Your Hit Parade

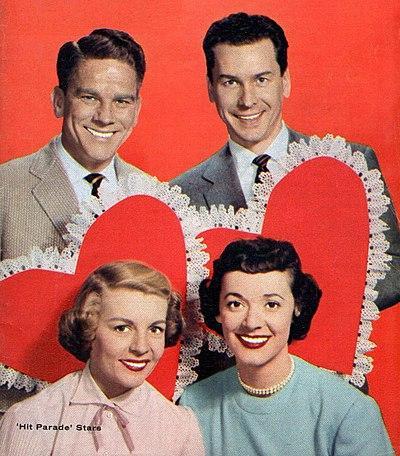
"Your Hit Parade"'s TV vocalists (top, l. to r.): Snooky Lanson, Russell Arms and (bottom, l. to r.) Dorothy Collins, Gisèle MacKenzie.

During the 1950–1951 season, Bob Fosse appeared as a guest dancer on several episodes, with partner Mary Ann Niles. From 1950 until 1957, the orchestra was led by well-known bandleader and musician Raymond Scott (who married Dorothy Collins in 1952); the show's other music supervisors were Dick Jacobs (1957–58) and Harry Sosnik (1958–59). During the 1957–58 season, sponsor American Tobacco pitched Hit Parade filter cigarettes instead of Lucky Strikes. Alternate sponsors included Avco Manufacturing's Crosley division (1951–54), Richard Hudnut hair care products (1954–57), and The Toni Company (1957–58).